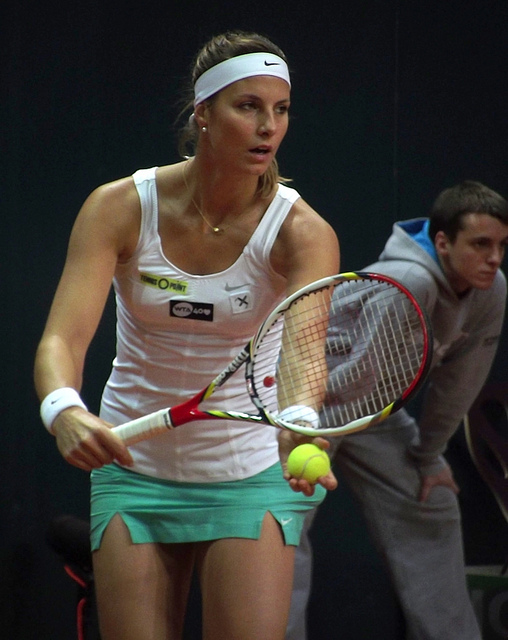
vận động viên tennis đang cầm vợt và bóng chuẩn bị giao bóng